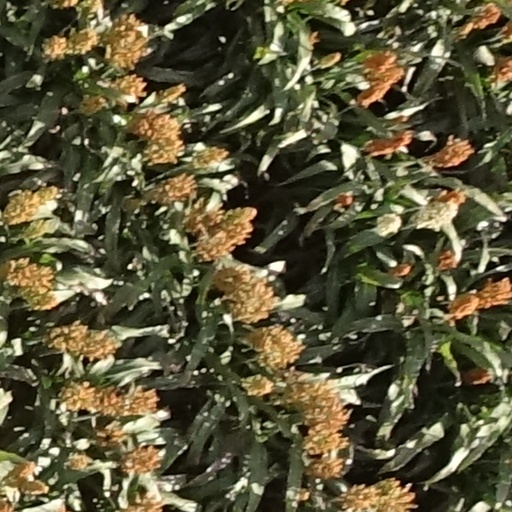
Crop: sorghum